Lensahn

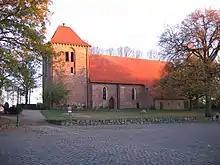
St. Katharinen

A billeting during the Great Northern War (1700-1721) had no negative impact on the now little village.